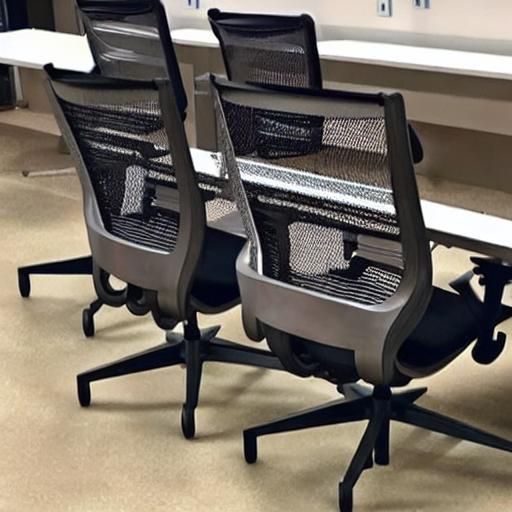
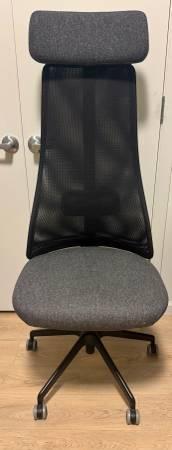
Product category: items_chair
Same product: no